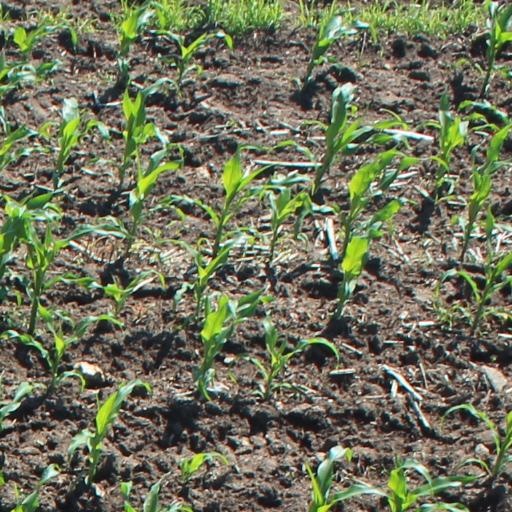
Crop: maize; corn